Tapejaridae

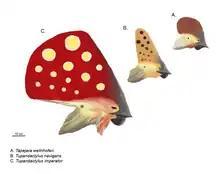
Reconstructed profiles of three Brazilian species; from top to bottom, "Tapejara wellnhoferi" (A), "Tupandactylus navigans" (B), and "Tupandactylus imperator" (C)

Tapejarids were small to medium-sized pterosaurs with several unique, shared characteristics, mainly relating to the skull. Most tapejarids possessed a bony crest arising from the snout (formed mostly by the premaxillary bones of the upper jaw tip). In some species, this bony crest is known to have supported an even larger crest of softer, fibrous tissue that extends back along the skull. Tapejarids are also characterized by their large nasoantorbital fenestra, the main opening in the skull in front of the eyes, which spans at least half the length of the entire skull in this family. Their eye sockets were small and pear-shaped. Studies of tapejarid brain cases show that they had extremely good vision, more so than in other pterosaur groups, and probably relied nearly exclusively on vision when hunting or interacting with other members of their species. Tapejarids had unusually reduced shoulder girdles that would have been slung low on the torso, resulting in wings that protruded from near the belly rather than near the back, a "bottom decker" arrangement reminiscent of some planes.